Jake Rudock

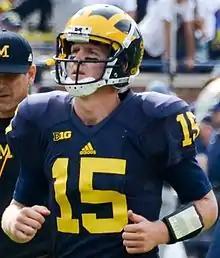
Rudock at Michigan in 2015

Rudock committed to the University of Iowa during his senior year of high school. He also received collegiate offers from Colorado, Illinois, Memphis, Minnesota, and Wisconsin. He redshirted his freshman year at Iowa and did not play at all the following year. During his junior year, he started all thirteen games while getting his first start against Northern Illinois. He played every offensive down for Iowa but ended up losing to Northern Illinois 30–27. His most prominent game during his junior year was his start against LSU in the Outback Bowl in which they lost 21–14, a game in which he completed 9-of-22 pass attempts for 102 yards with one interception. During the 2013 season, he started all thirteen games for Iowa. For the season, he completed 204-of-346 pass attempts for a total of eighteen touchdowns, thirteen interceptions, and 2,383 yards. He also rushed for 218 yards on sixty-seven attempts. His following year he started all but one game for Iowa. During this year he started in the TaxSlayer Bowl loss to Tennessee in which he went 2-of-8 for thirty-two yards while rushing for twenty-two yards on two rushing attempts. He completed 213-of-345 attempts for 2,436 yards and rushed sixty-seven times for a total of 176 yards.